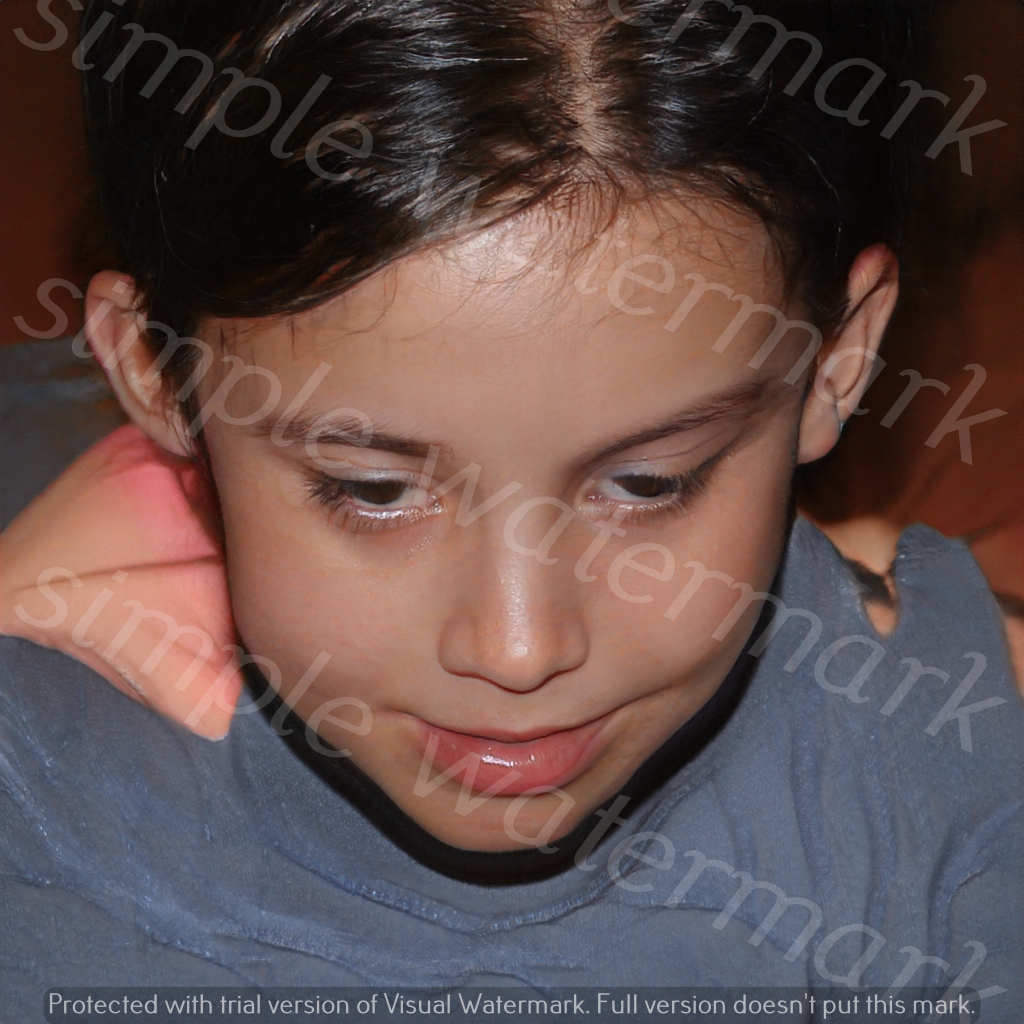
Label: Watermark